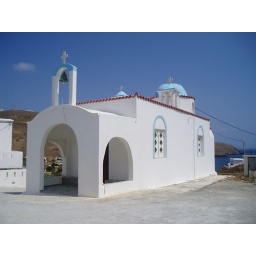
Churhch at Livadi on the hill near where the road heads off to the dirt tracks to further beaches